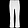
Label: Trouser